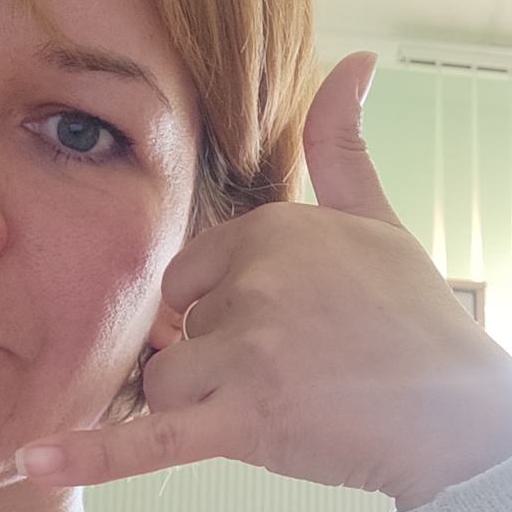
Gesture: call